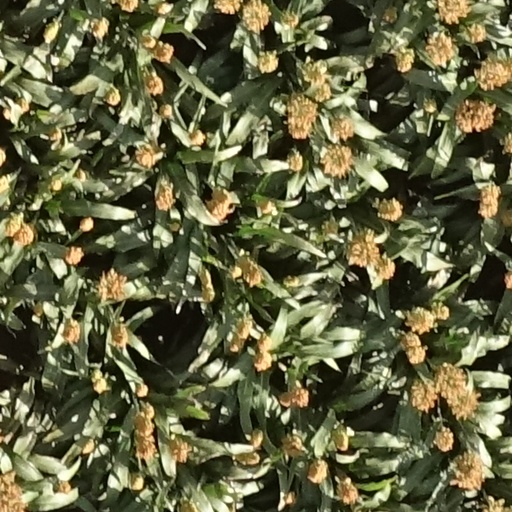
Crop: sorghum